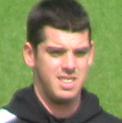
Age: 27